Suzanne Champagne

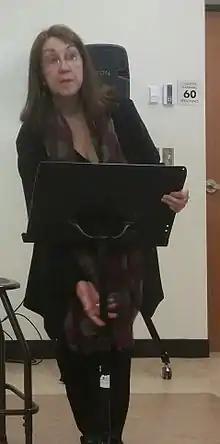

Suzanne Champagne (born May 8, 1956) is a Canadian actress from Quebec. She is most noted for her performance in the 1999 film "Winter Stories (Histoires d'hiver)", for which she was a Genie Award nominee for Best Supporting Actress at the 20th Genie Awards in 2000.